Education in Mali

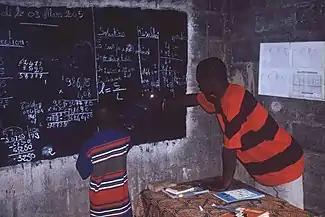
Classroom image in Kati, Mali

In 2017, the primary net enrollment rate in Mali was 61%. In terms of gender, 65% of boys and 58% of girls were enrolled in primary education. However, the completion rate of primary education was 50% during the 2017 school year. In the 1980s, these numbers were far more inefficient. In fact, 1 in 7 students dropped out within the first three years of primary education, and 20,000 students were not able to successfully graduate to their second year of education. These repetitions were not limited to a student's first year. Considering students who dropout, the average length of time to complete a 9 year cycle of Malian education was 23 years. These inconsistent, lengthy cycles led to lower enrollment rates. For example, at one point, 1 in 10 Timbuktu children were attending school. Despite these facts, Mali still faces a shortage of teachers. In 2008, the trained teacher to student ratio was 1 to 105. These issues can lead to illiteracy for adult populations. In 2015, the adult literacy rate was 33%. A 2013 study about Malian education revealed that citizens with lower education levels are more likely to turn to agriculture and migration rather than continuing to pursue education.